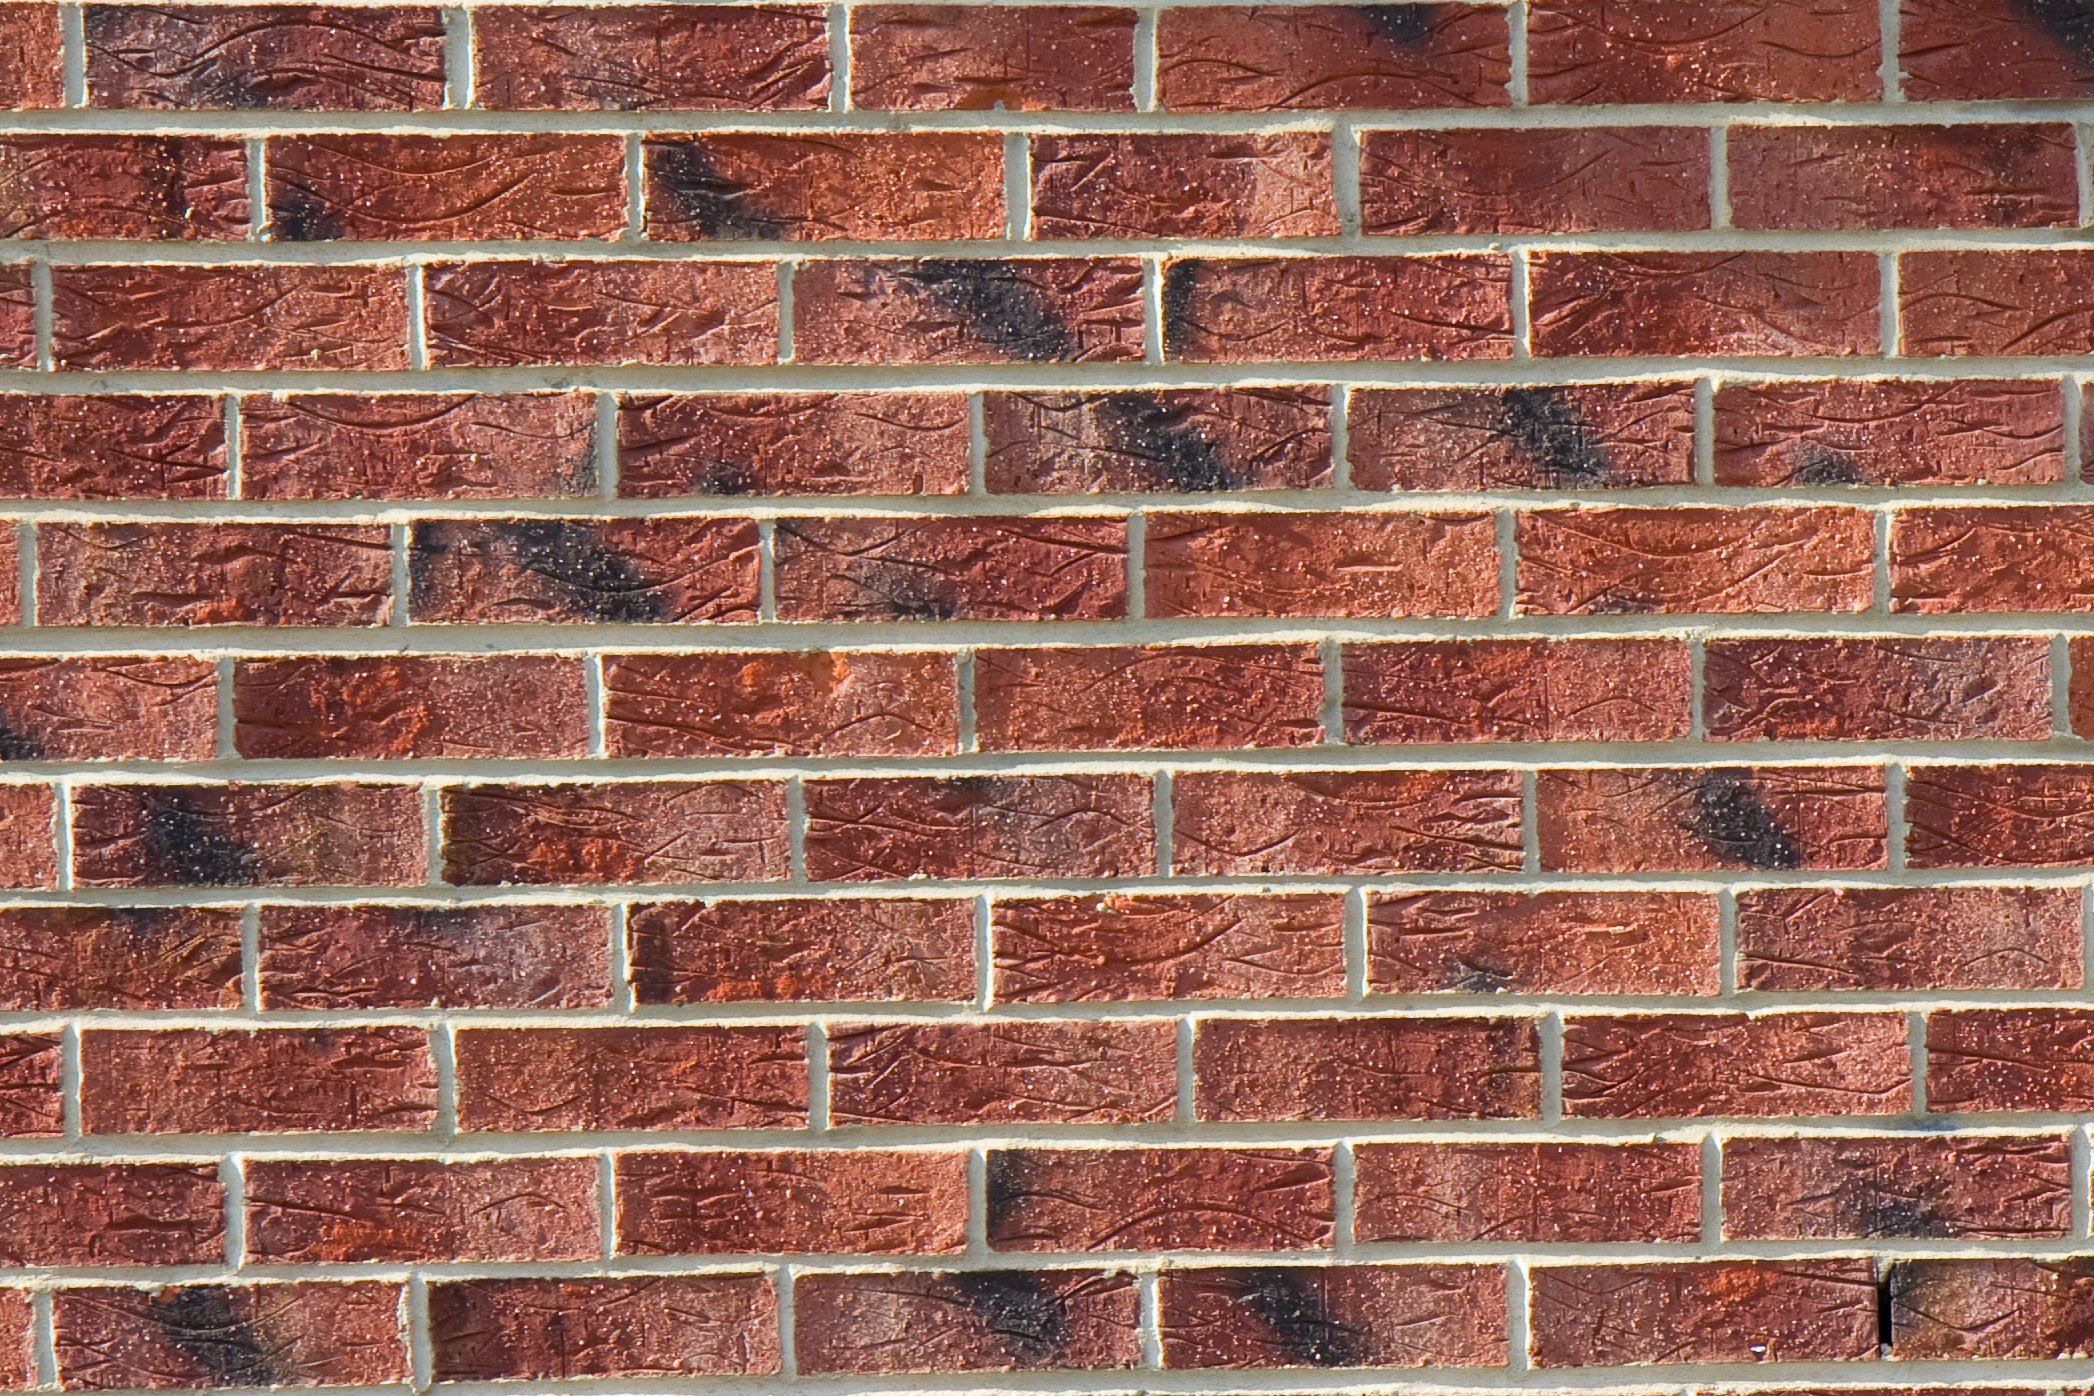
house, floor, building, home, wall, stone, architect, construction, tile, exterior, brick, material, concrete, background, hardwood, cement, brickwall, stonework, brickwork, masonry, stonewall, flooring